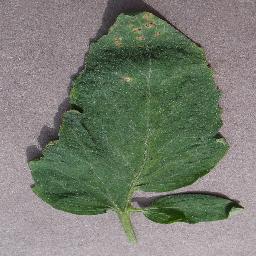
Label: Tomato___Target_Spot